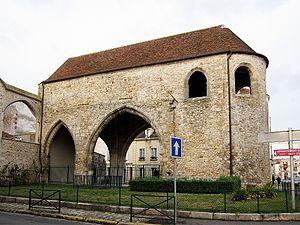
Le prieuré Saint Sauveur à Melun.
Le Prieuré Saint-Sauveur est un édifice situé sur l'île Saint-Étienne, rue Saint-Étienne, à Melun. Ses vestiges sont inscrits à l'inventaire des monuments historiques depuis 1946.
Cet article recense les monuments historiques de l'ouest de la Seine-et-Marne, en France.